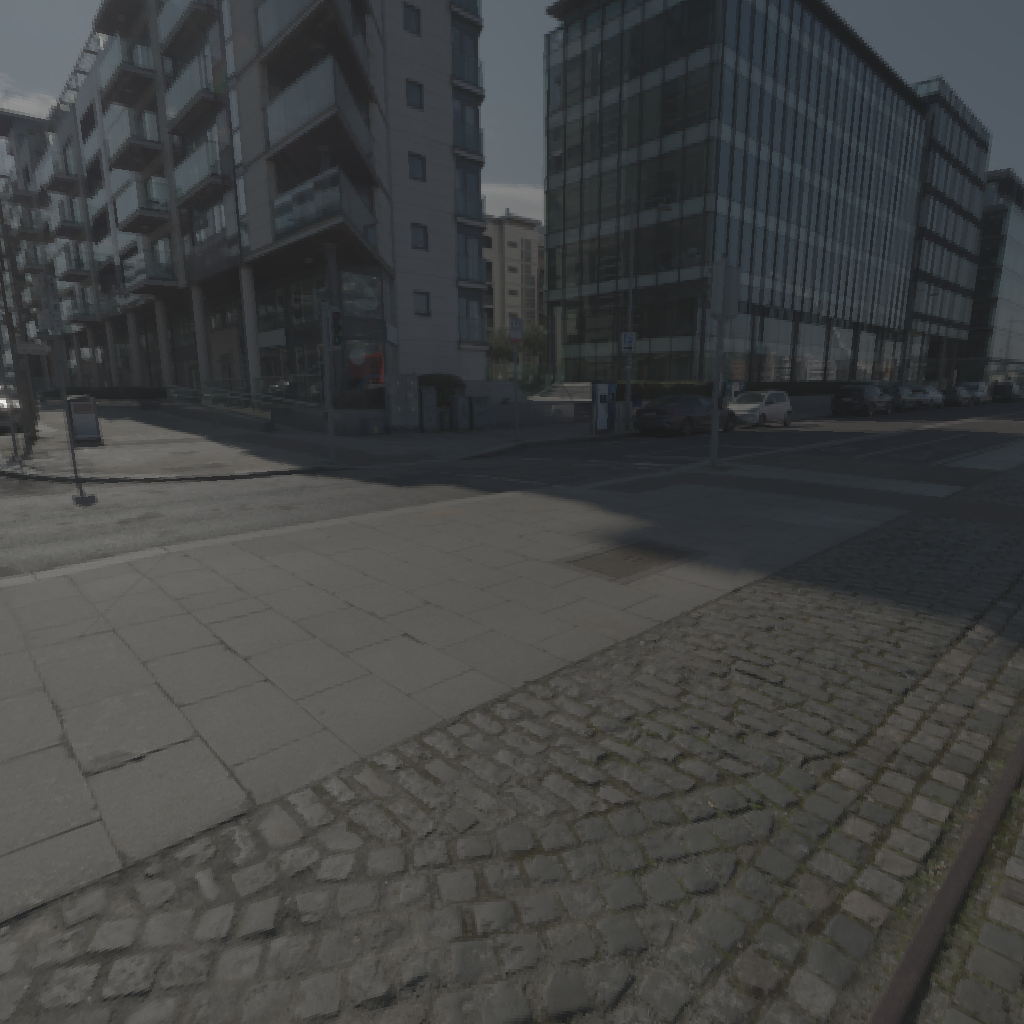
scene-linear HDR photo, Docklands 02, outdoor, with visible sun, city, building, street, road, cobblestone, high contrast, clear, urban, natural light, morning-afternoon, high dynamic range, physically based lighting